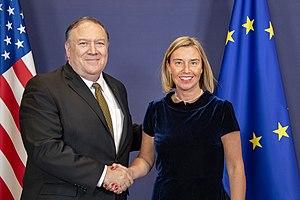
Federica Maria Mogherini est une femme politique italienne, née le 16 juin 1973 à Rome.